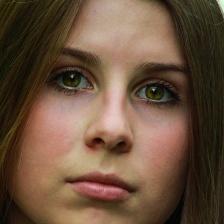
Label: faces